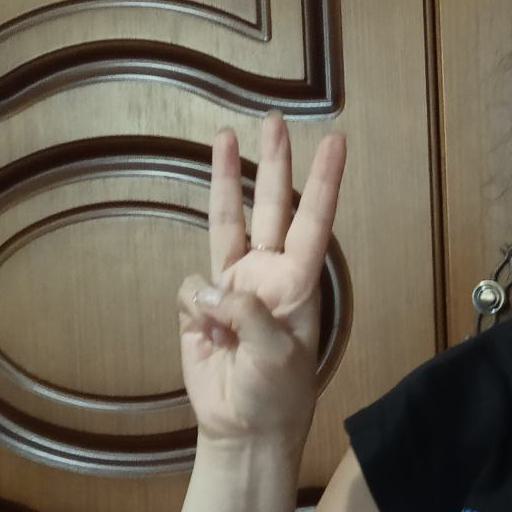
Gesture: three